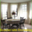
Label: table